Kottabos

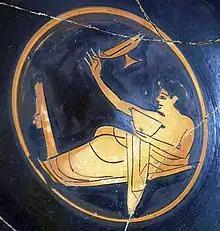
Kottabos player, red-figure "kylix", BC, Ancient Agora Museum, Athens

Kottabos was a game of skill played at Ancient Greek and Etruscan symposia (drinking parties), especially in the 6th and 5th centuries BC. It involved flinging wine-lees (sediment) at a target in the middle of the room. The winner would receive a prize (κοττάβιον or ""kottabion""), comprising cakes, sweetmeats, or kisses.